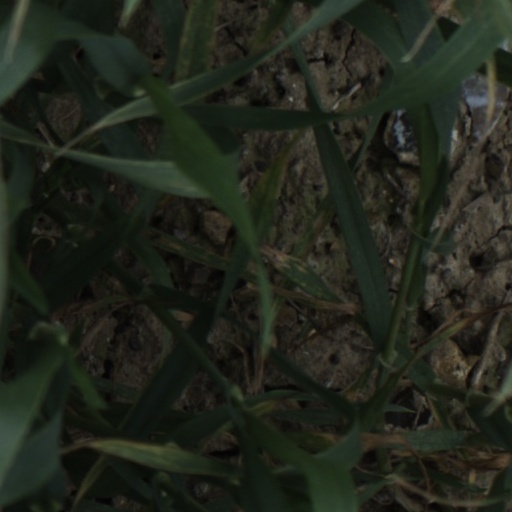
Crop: wheat